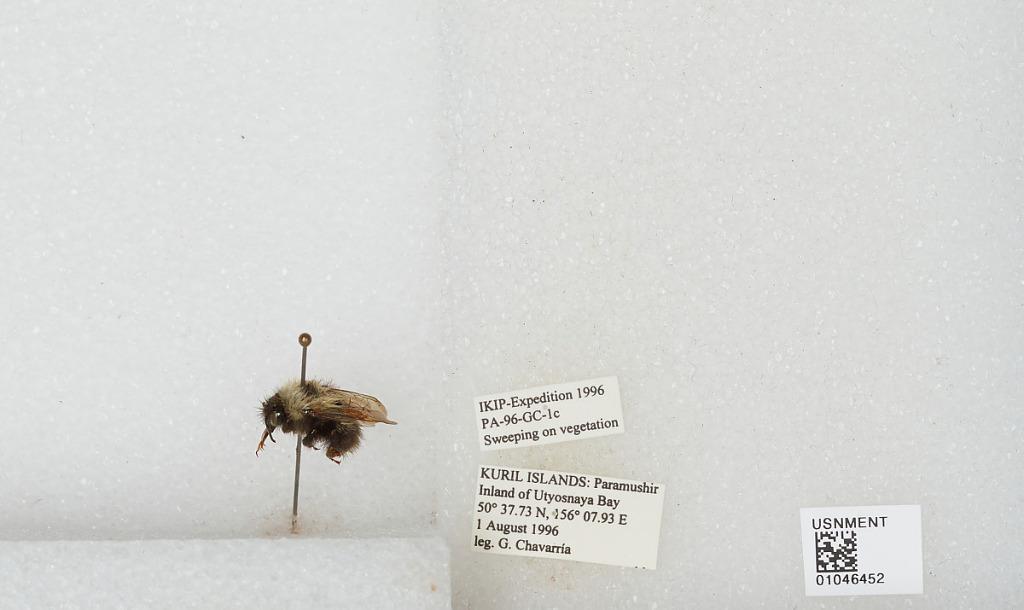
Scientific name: Bombus sp.
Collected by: G. Chavarria
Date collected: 1996-8-1
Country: Russia
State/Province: Sakhalin
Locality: Paramushir Island, inland Of Utyosnaya Bay, Kuril Islands
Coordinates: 50.6289, 156.132